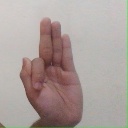
अक्षर: फ